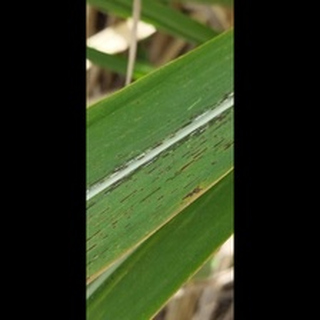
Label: sugarcane_rust